Moon

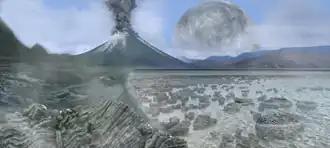
Artist's depiction of the Moon in Earth's sky as it might have appeared around 4 billion years ago, after the Late Heavy Bombardment. At that time the Moon orbited the Earth at a third of its current distance, making it appear 2.8 times larger in apparent size than it does today.

The newly formed Moon settled into a much closer Earth orbit than it has today. Each body therefore appeared much larger in the sky of the other, eclipses were more frequent, and tidal effects were stronger.